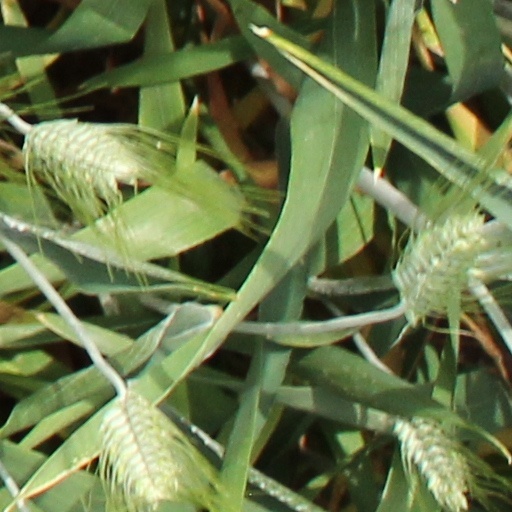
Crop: wheat